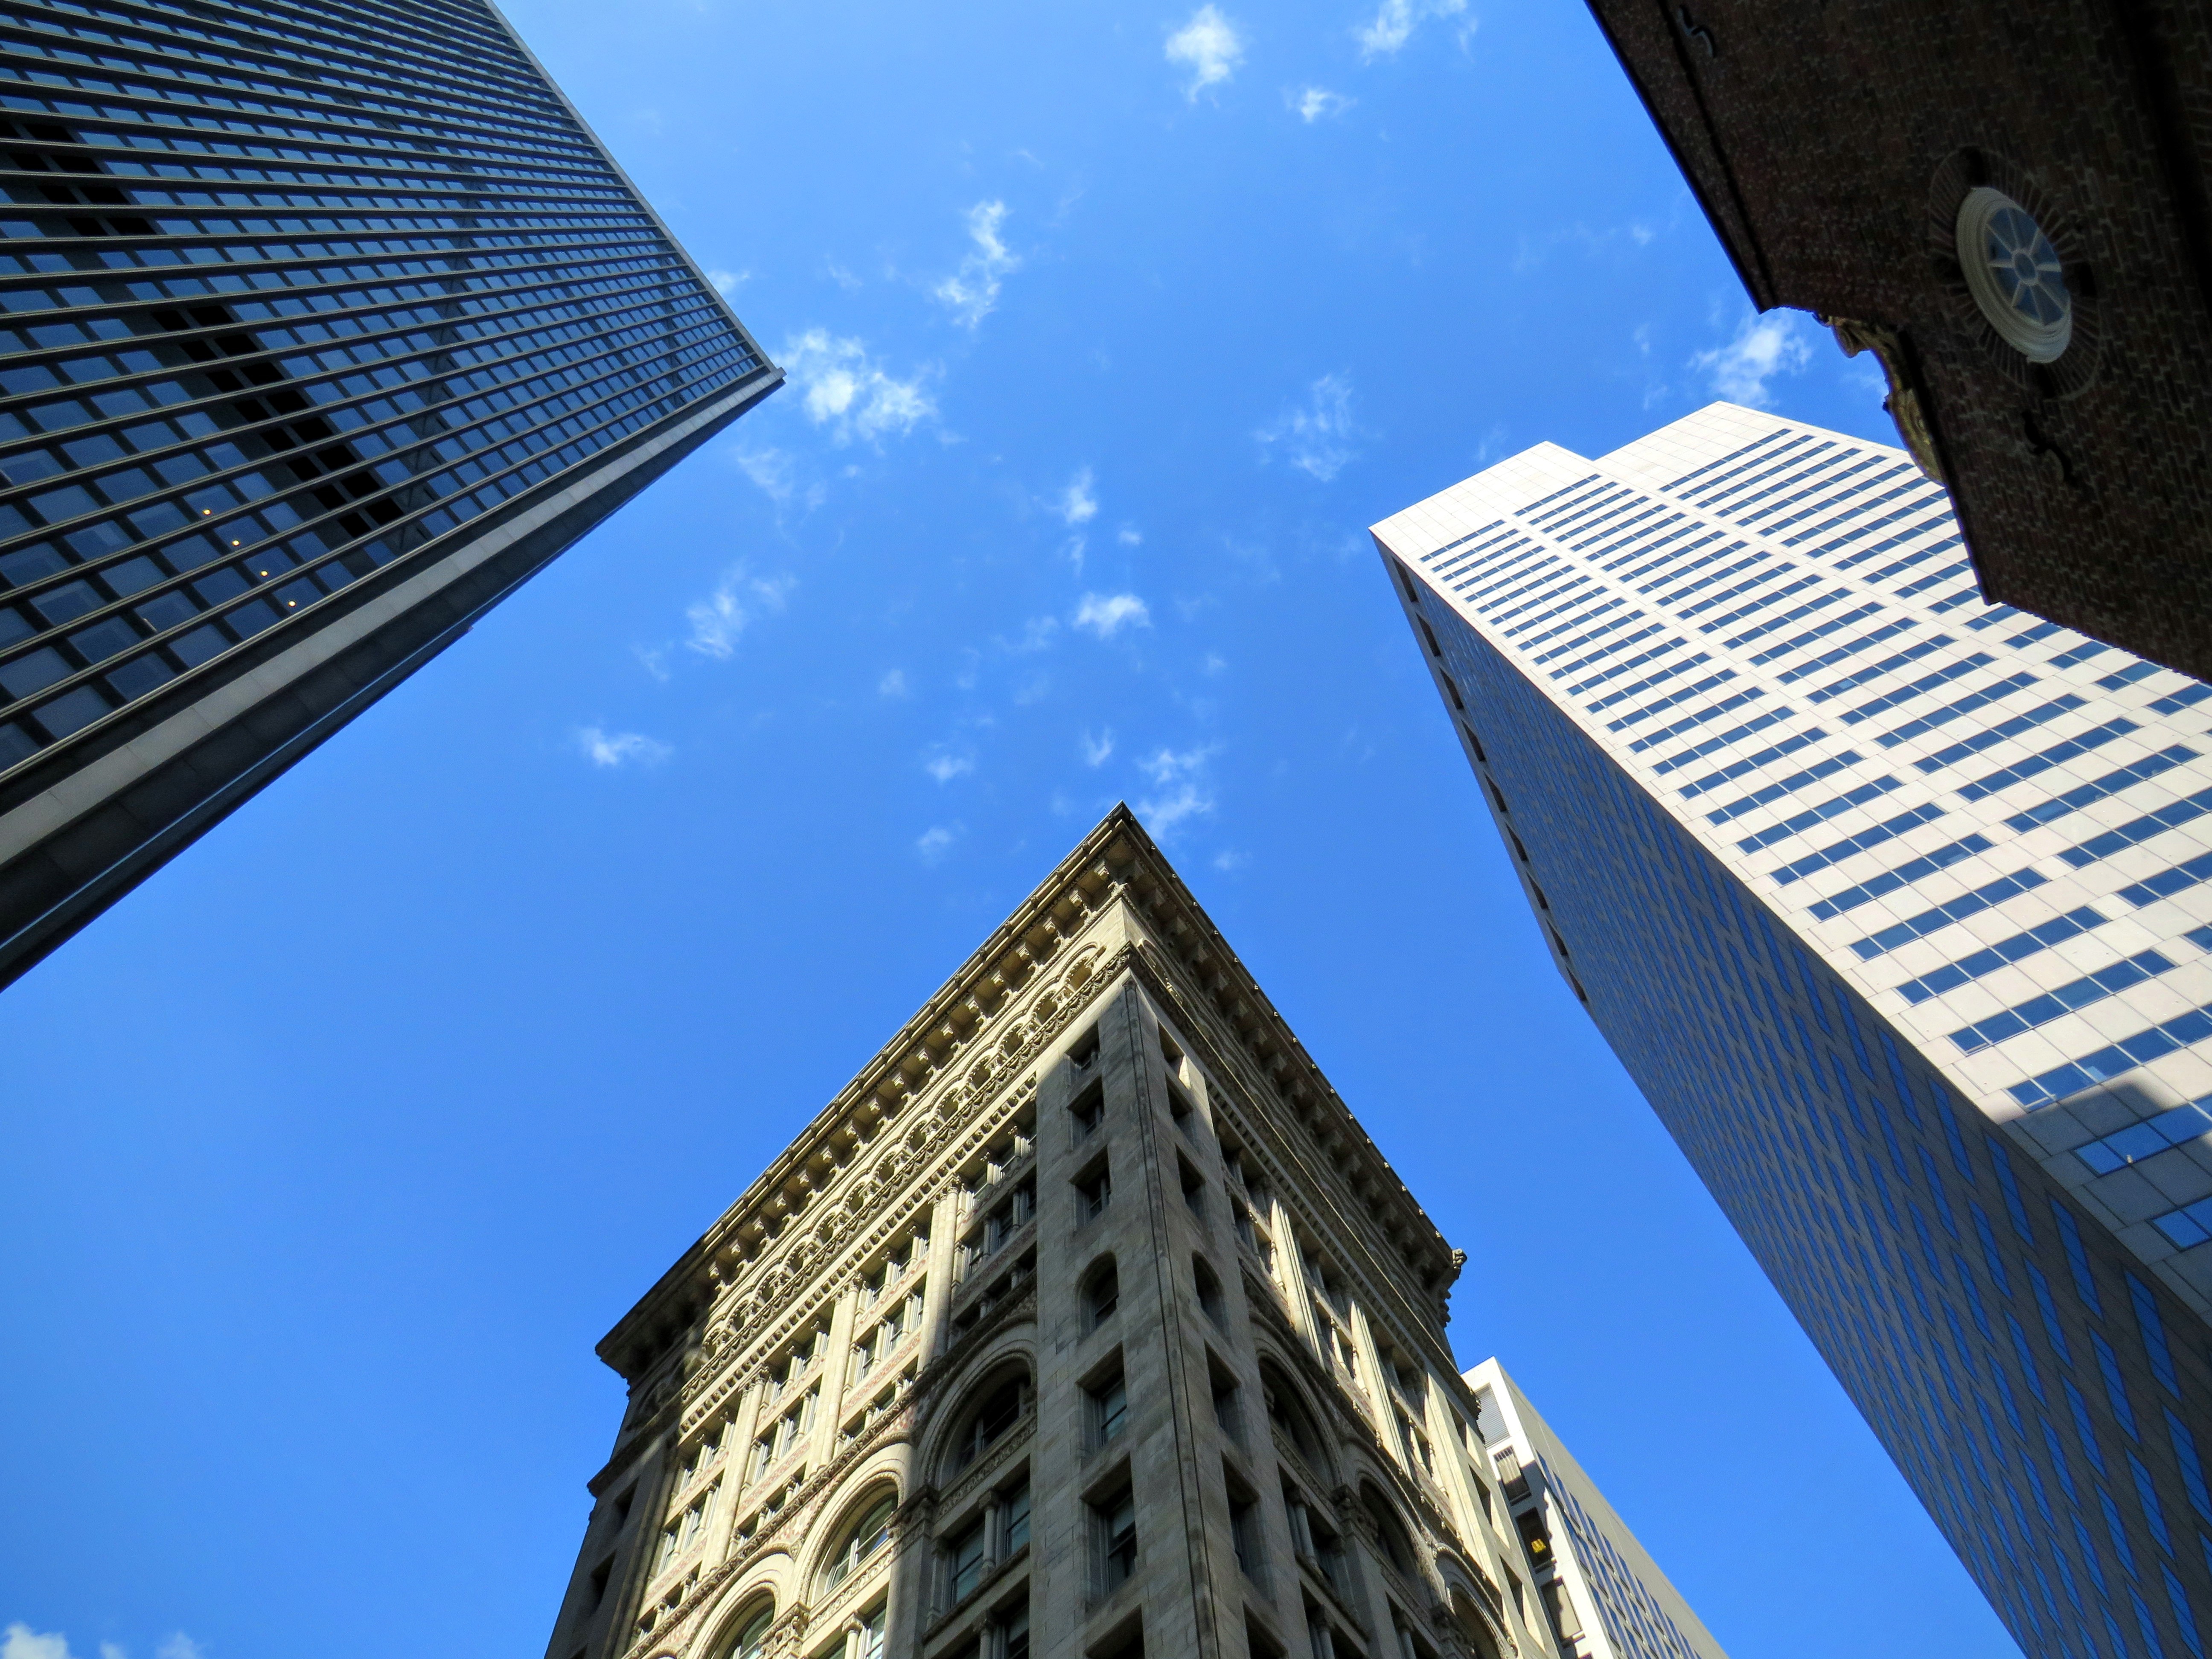
architecture, building, city, skyscraper, cityscape, downtown, tower, landmark, facade, blue, tower block, shape, metropolis, urban area, human settlement, metropolitan area